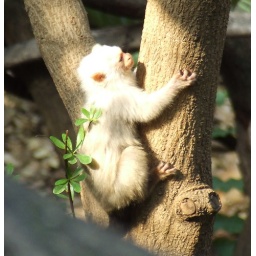
Small monkey climbing a tree in the sunlight at London Zoo.